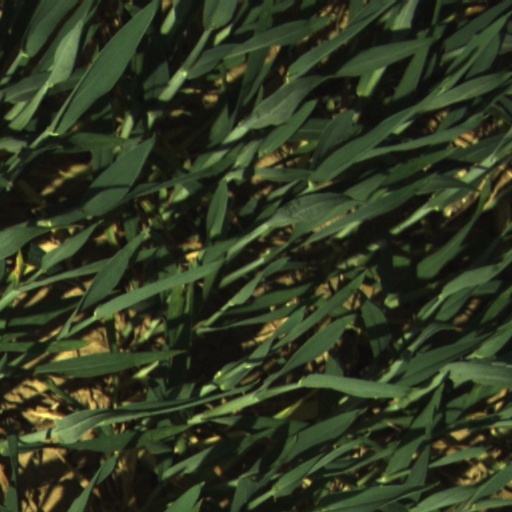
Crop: wheat